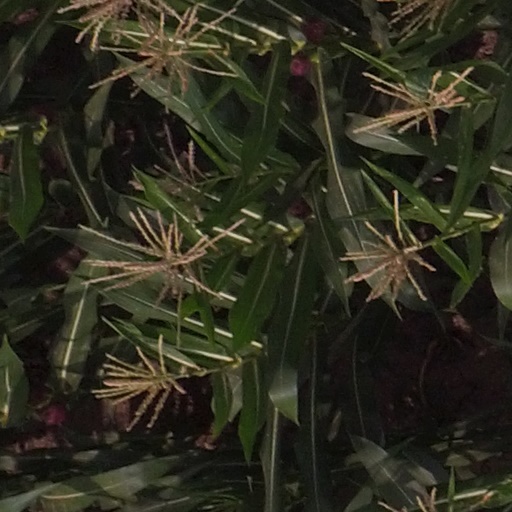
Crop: maize; corn